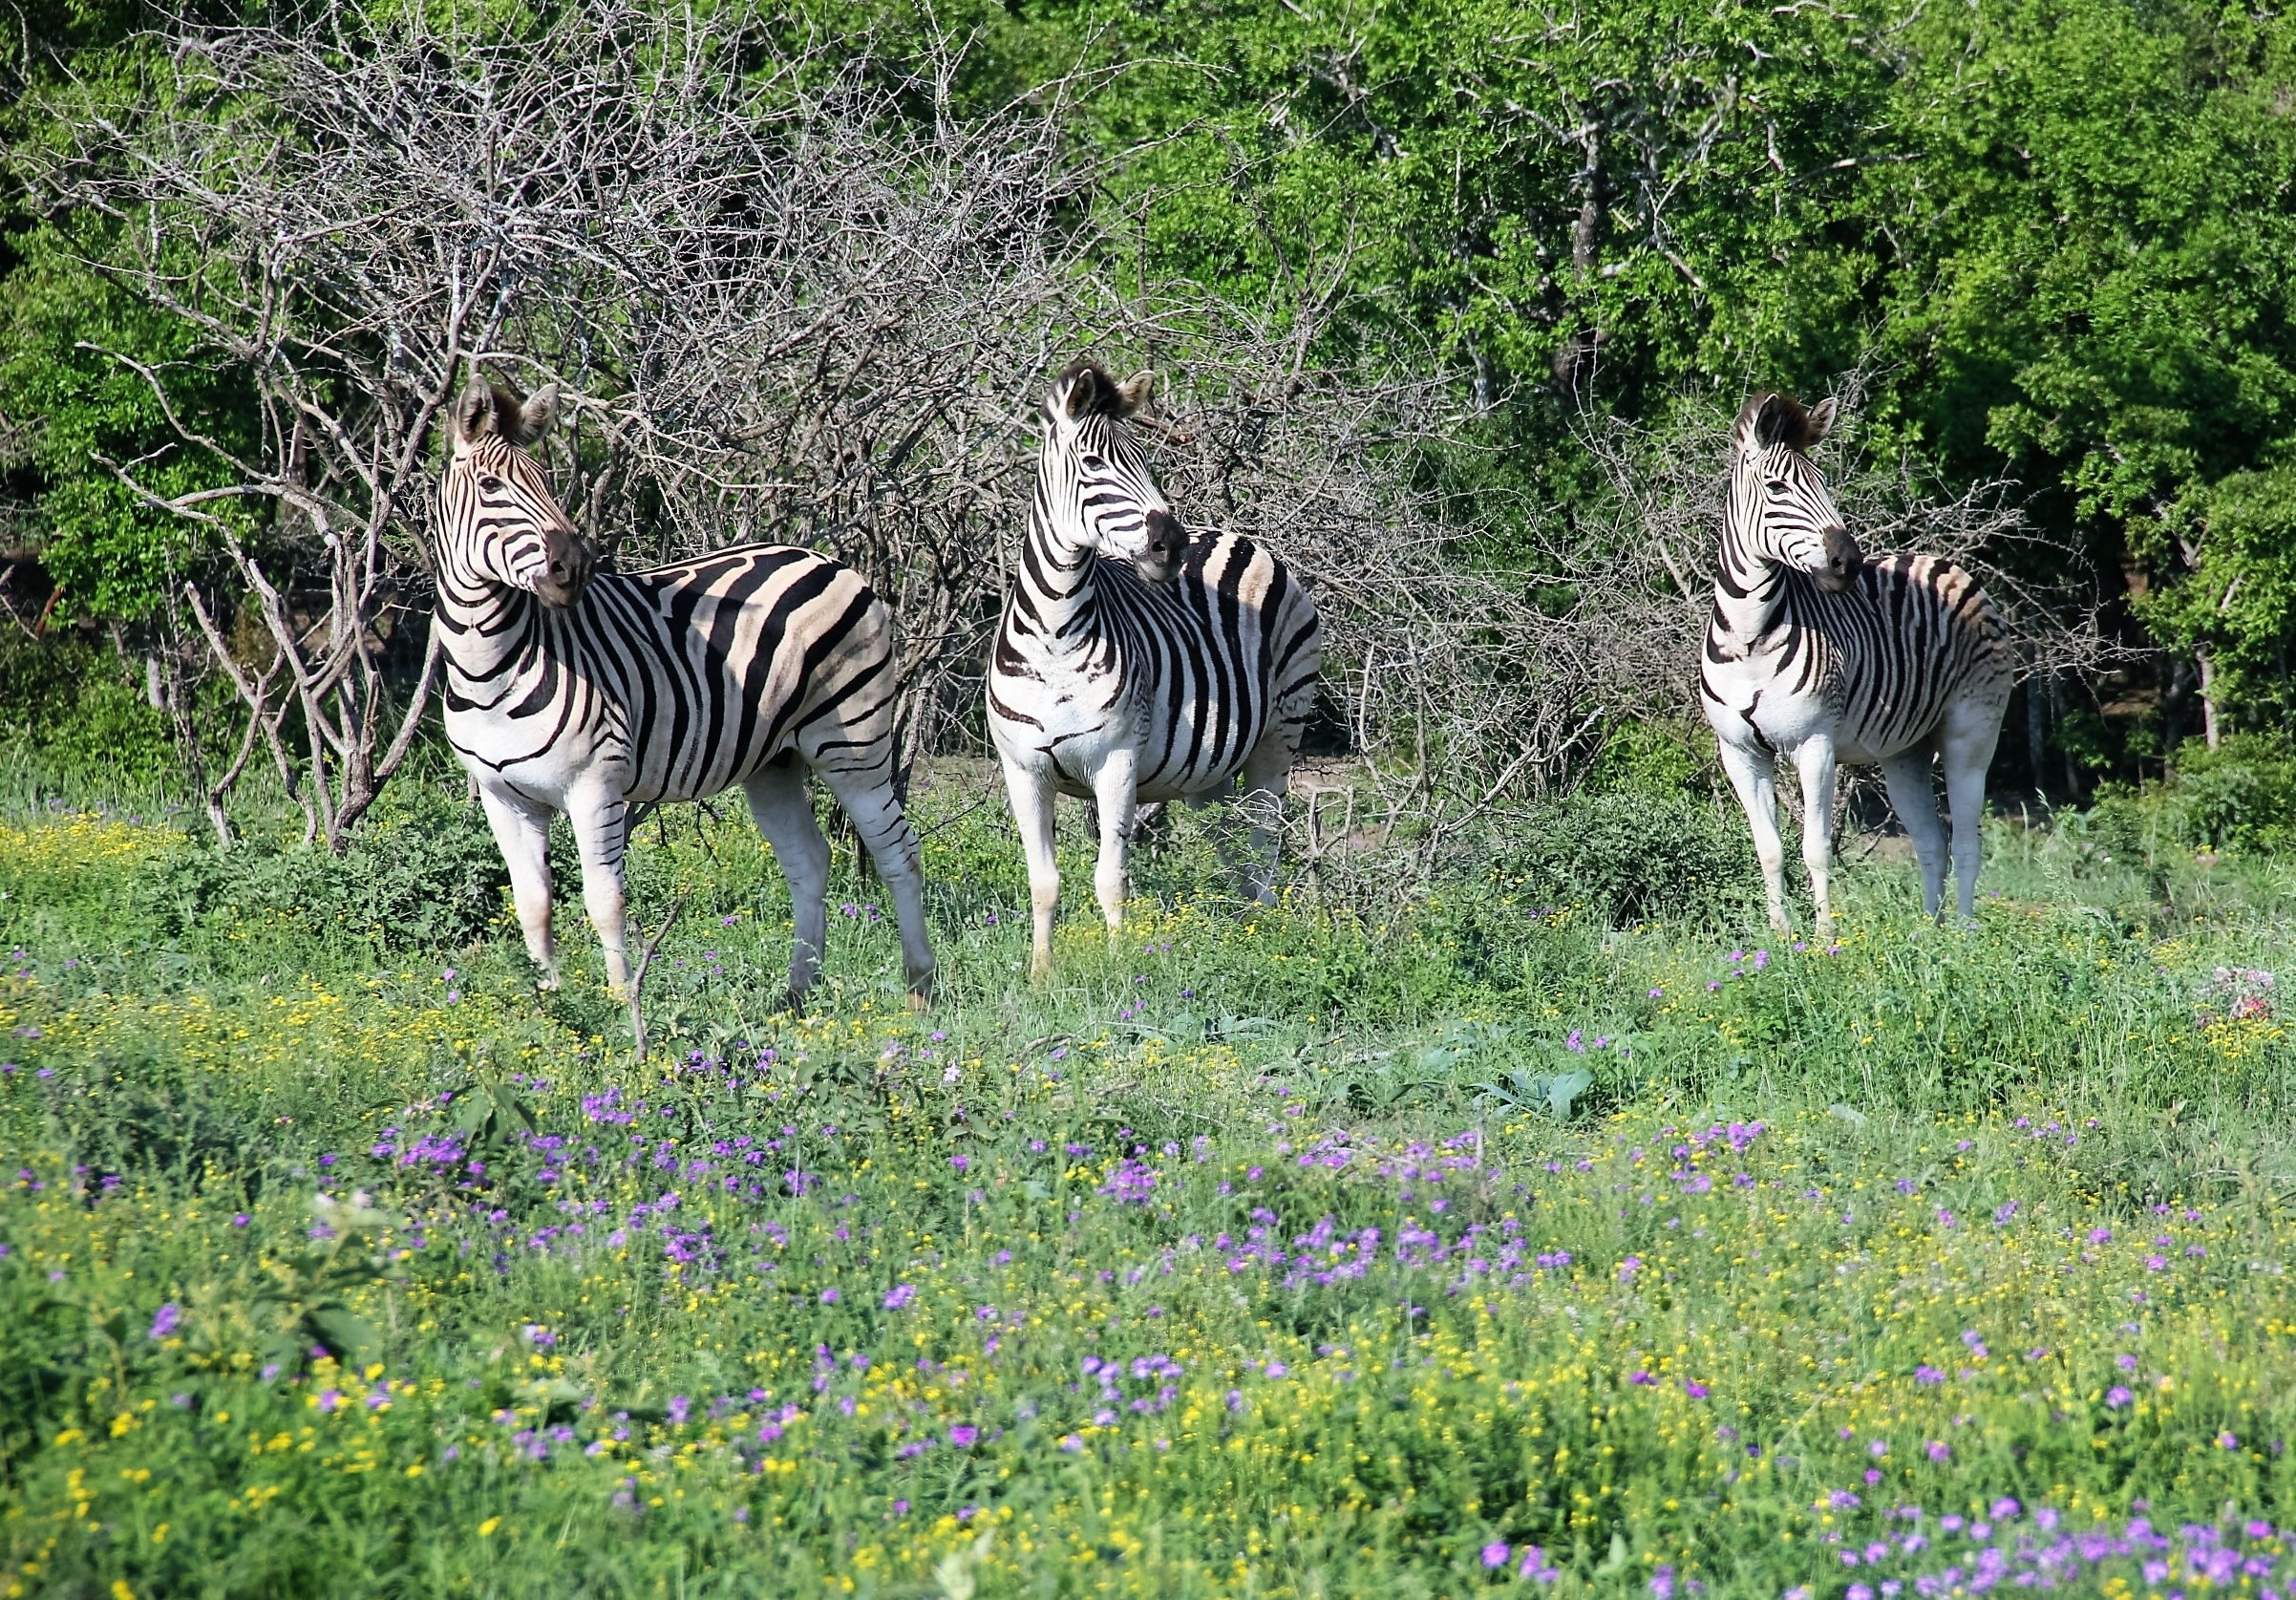
grass, meadow, prairie, flower, wildlife, herd, jungle, fauna, savanna, plain, zebra, grassland, habitat, safari, ecosystem, natural environment, horse like mammal